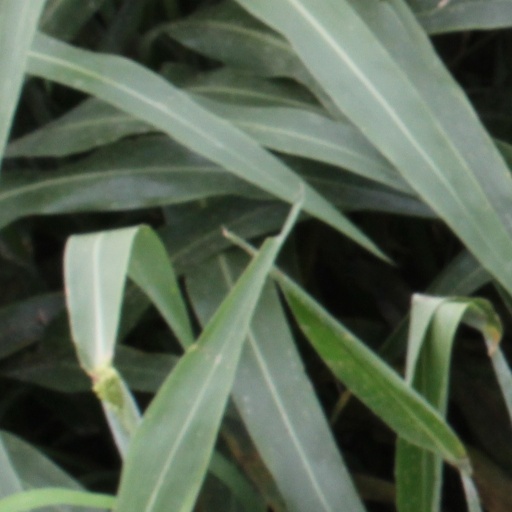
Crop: sorghum